Propalaeotherium

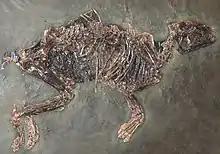
Fossil in Vienna.

"Propalaeotherium" was named by Paul Gervais; its name means "before "Palaeotherium"". It was considered a member of Palaeotheriidae by Hooker (1986). A 2004 study found it to be an equid instead. A 2016 study lumped the genus back within the Palaeotheriidae.